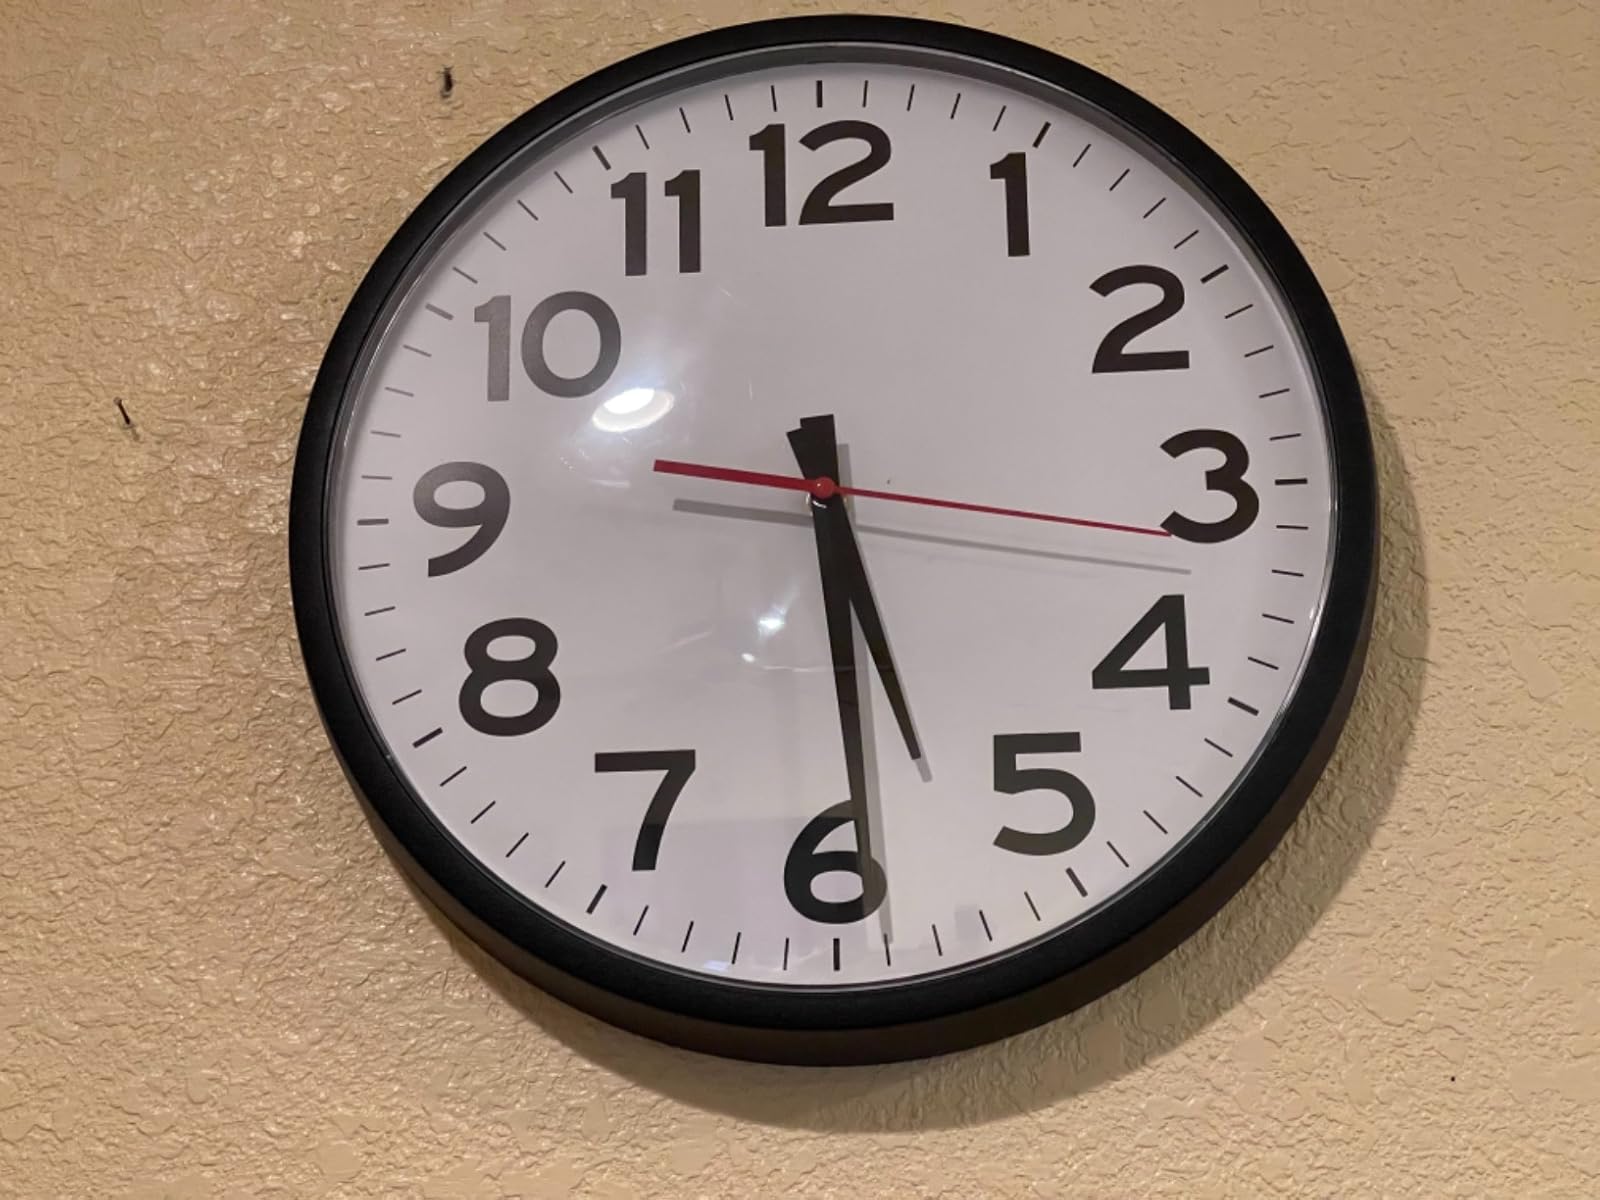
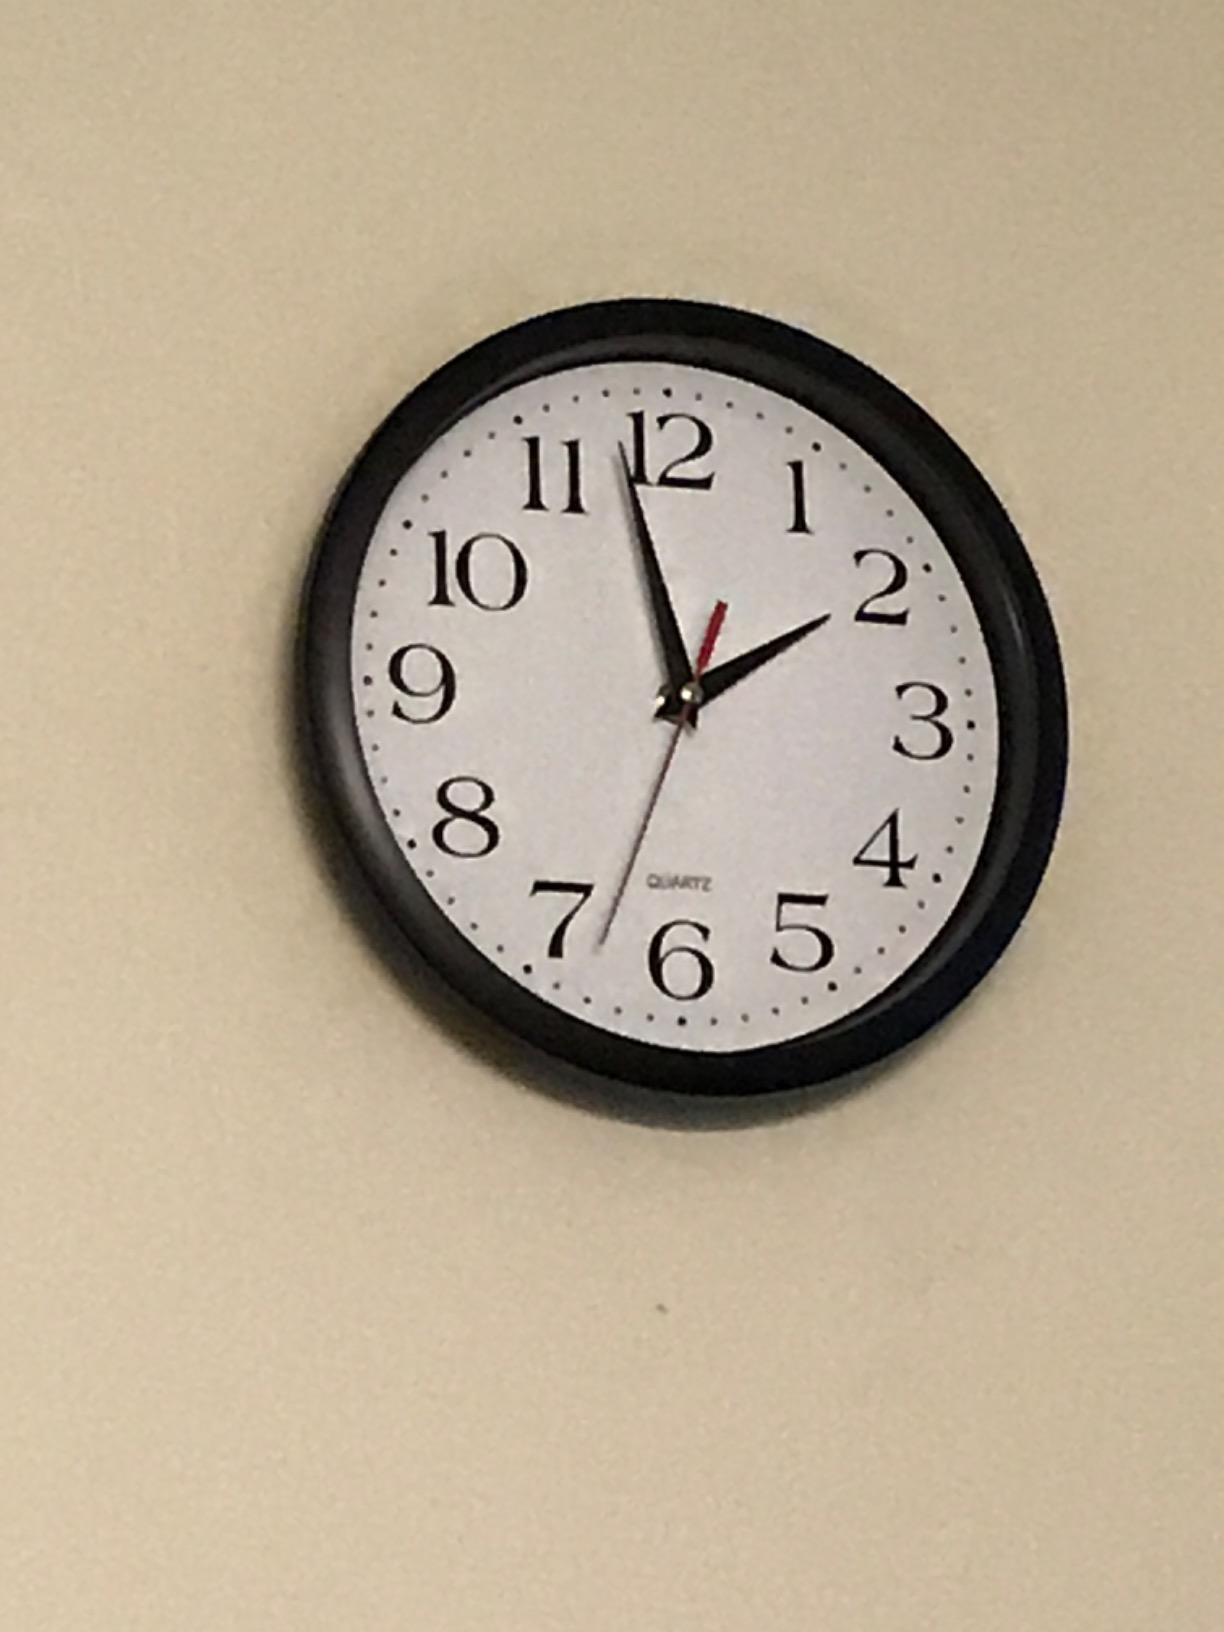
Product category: clock
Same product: no